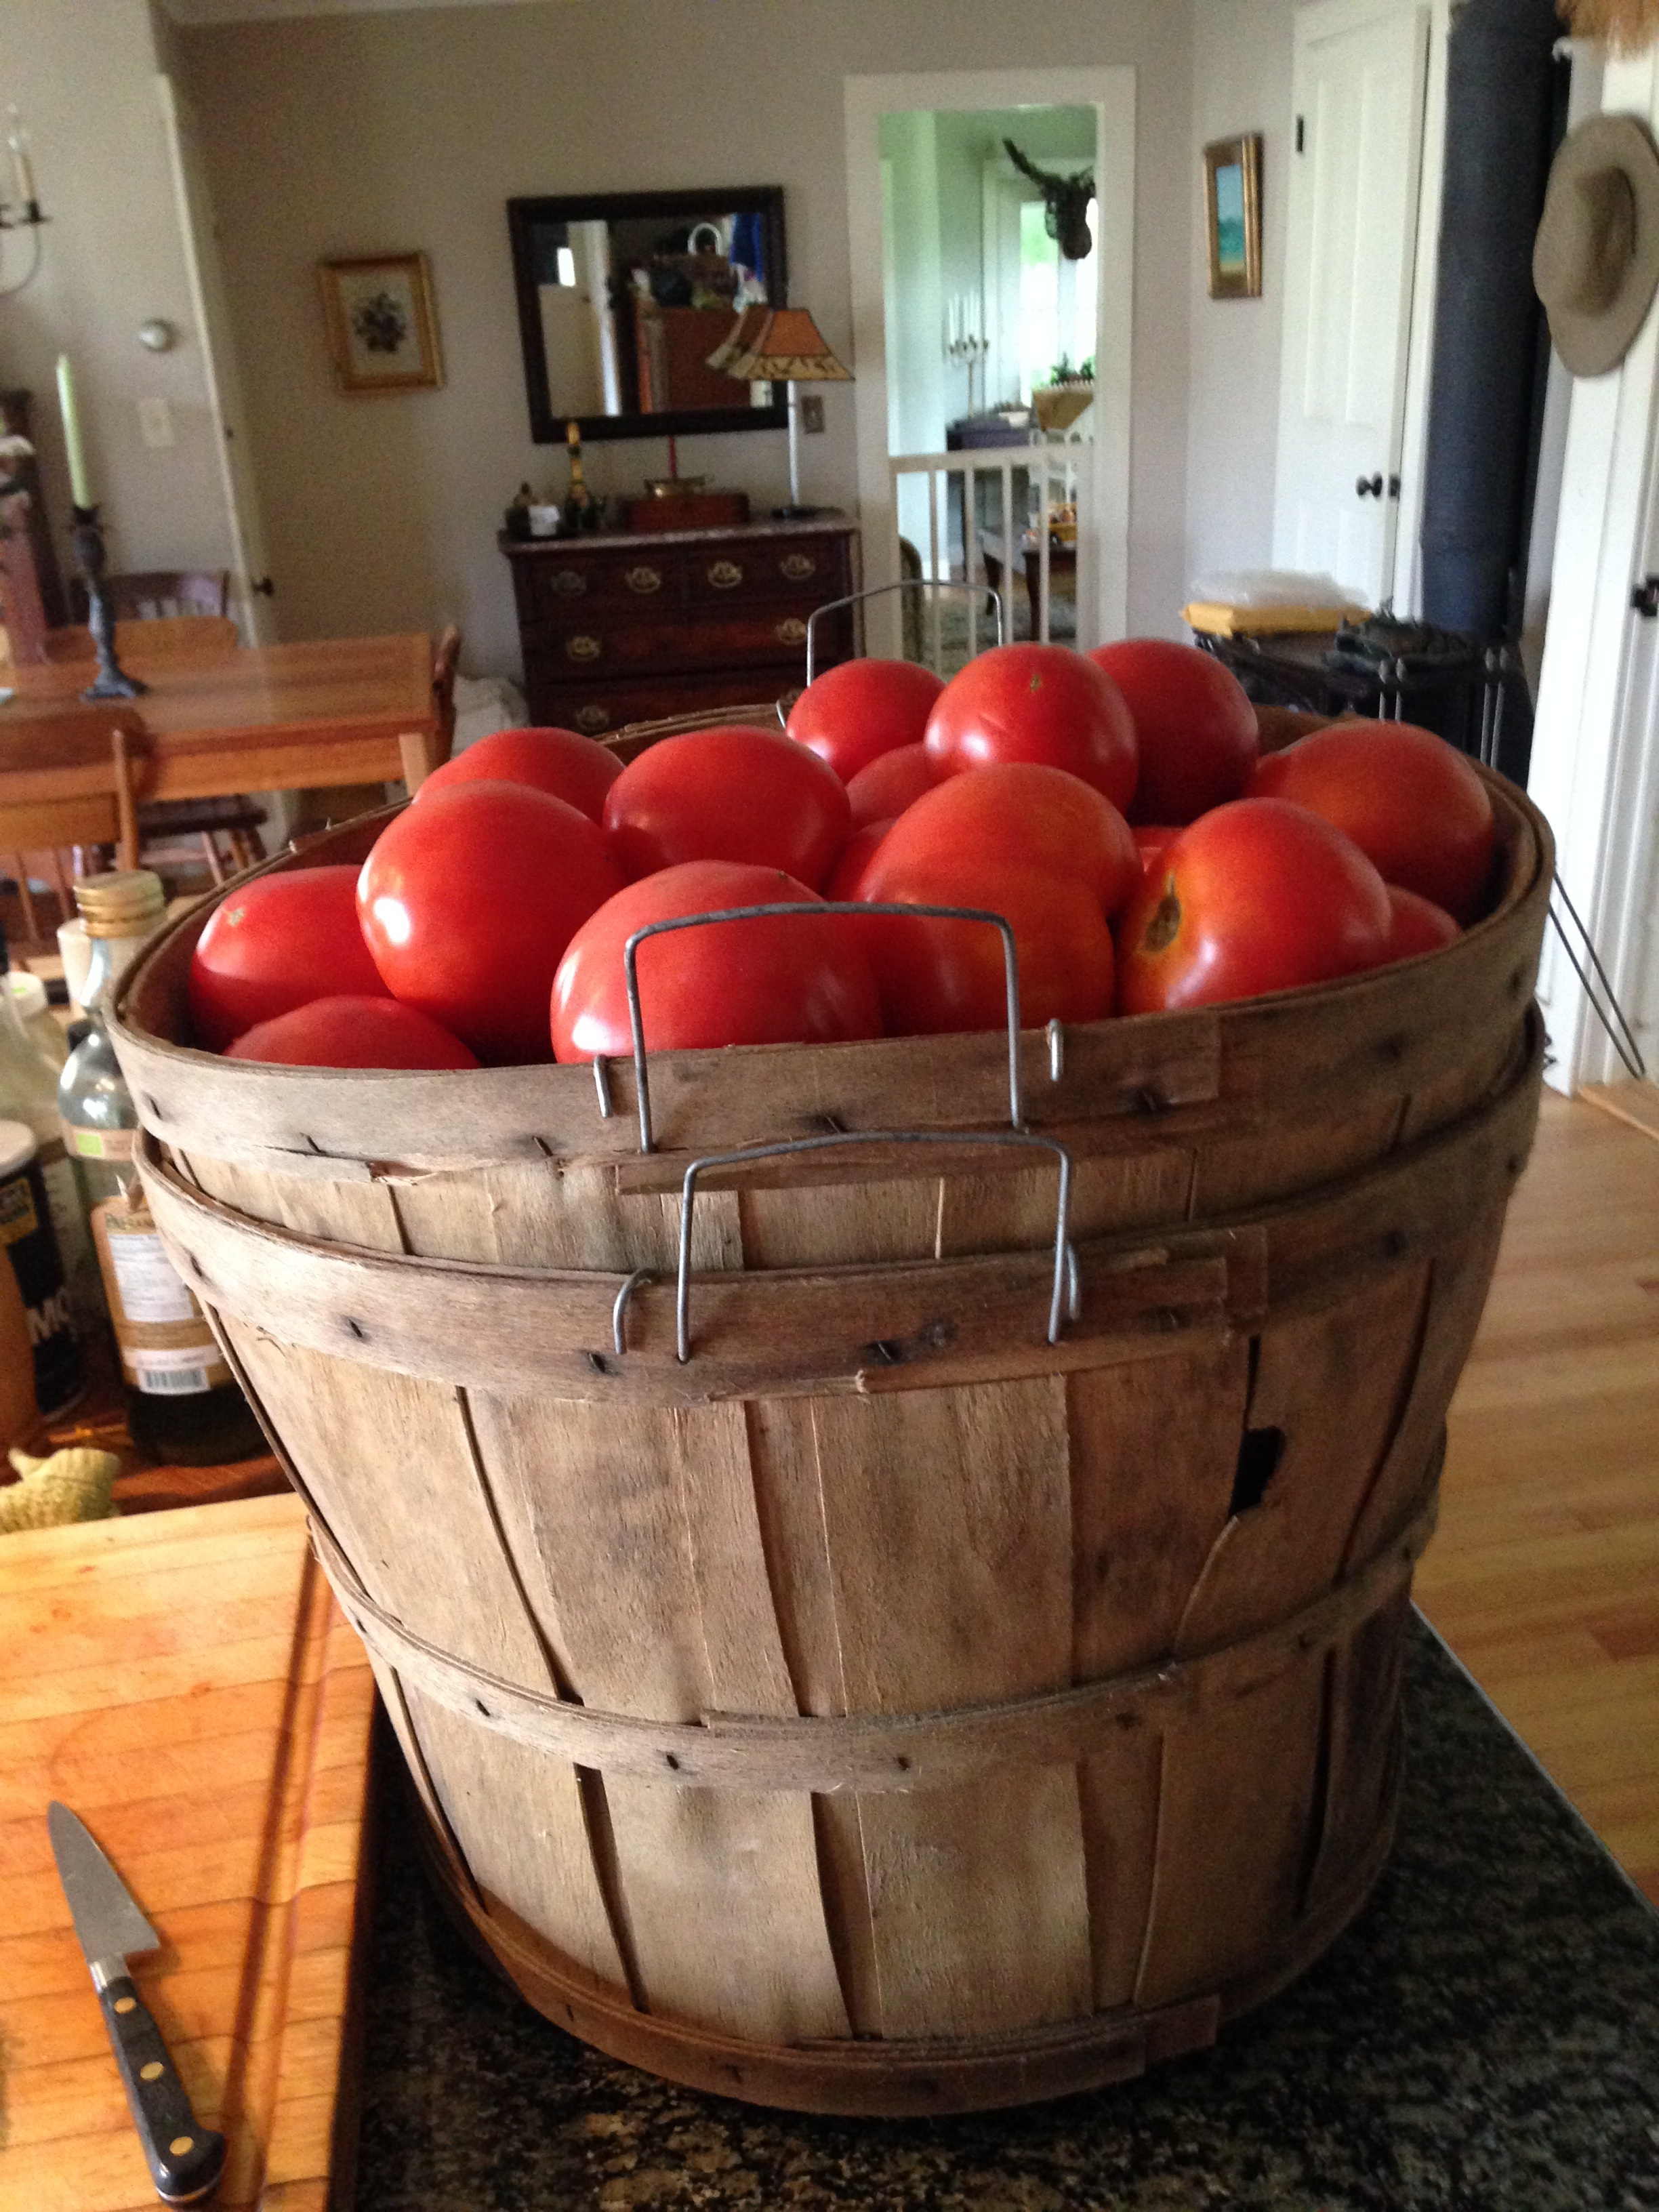
wood, food, produce, room, man made object